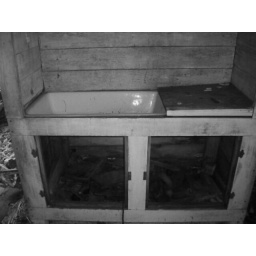
kitchen sink from inside a collapsing house in Oulu, WI